History of genetic engineering

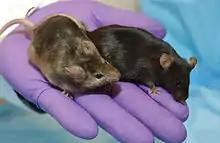
A laboratory mouse in which a gene affecting hair growth has been knocked out (left), is shown next to a normal lab mouse.

The ability to insert, alter or remove genes in model organisms allowed scientists to study the genetic elements of human diseases. Genetically modified mice were created in 1984 that carried cloned oncogenes that predisposed them to developing cancer. The technology has also been used to generate mice with genes knocked out. The first recorded knockout mouse was created by Mario R. Capecchi, Martin Evans and Oliver Smithies in 1989. In 1992 oncomice with tumor suppressor genes knocked out were generated. Creating Knockout rats is much harder and only became possible in 2003.